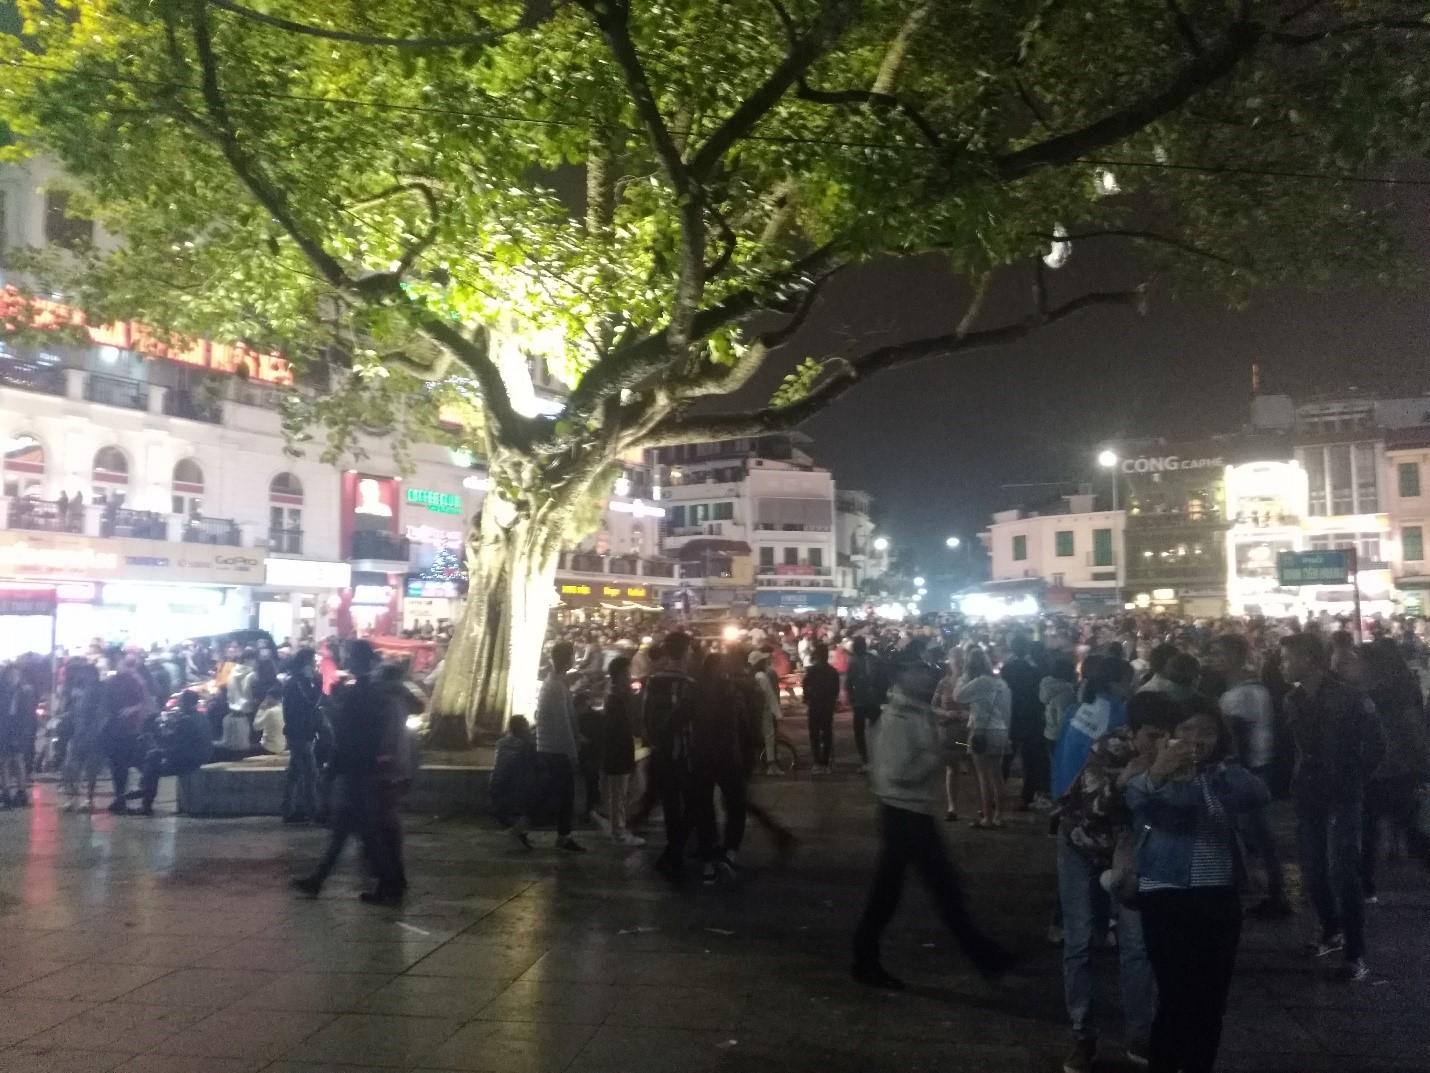
có nhiều người đang hiện diện ở trên đường